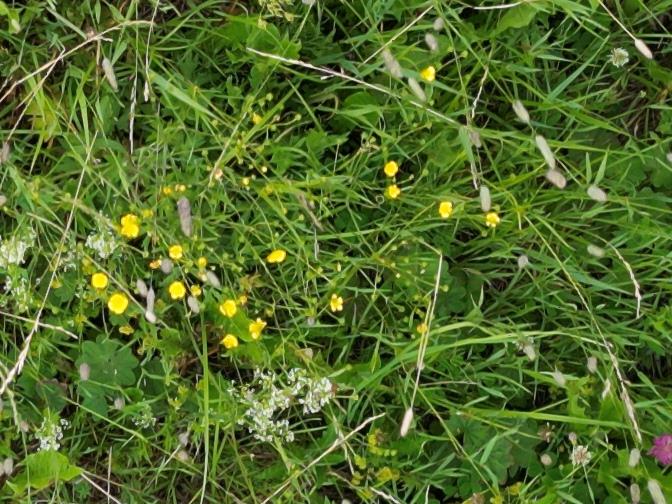
Flowers visible: yarrow flowers, yarrow flowers, yarrow flowers, yarrow flowers